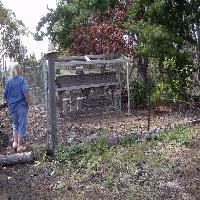
Weather: cloudy or overcast